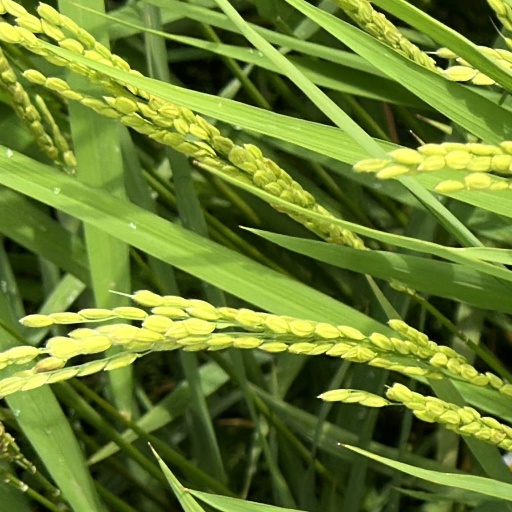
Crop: rice